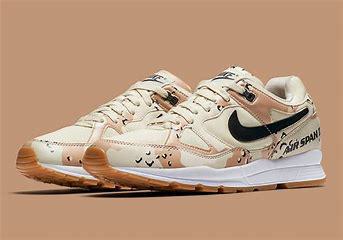
Brand: Nike
Model: Air Span Ii